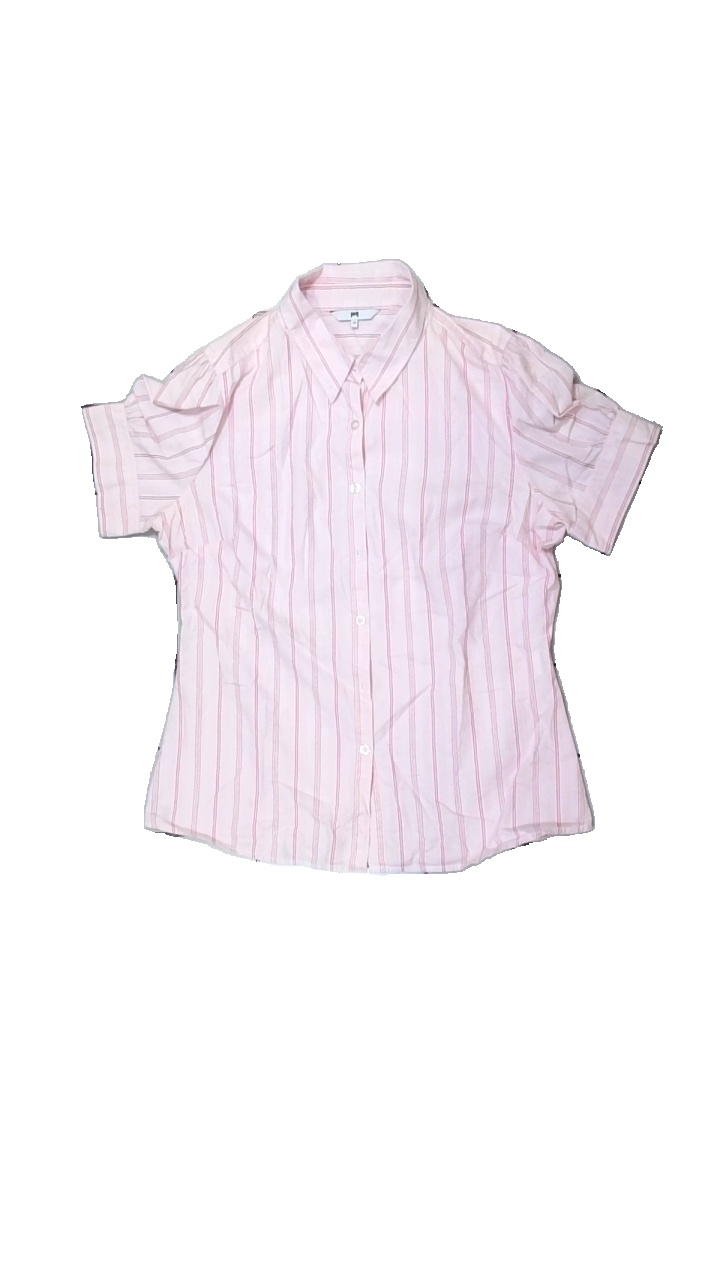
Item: Blouse (Ladies)
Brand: Alice Bizous (joy)
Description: randig kortärmad blus, hårig
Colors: White, Pink
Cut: Regular
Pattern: Striped
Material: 100% cotton
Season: All
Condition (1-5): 4
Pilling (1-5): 5
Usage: Reuse
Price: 50-100